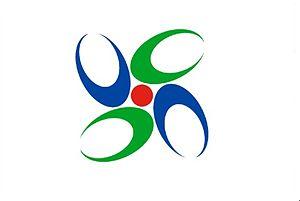
Uda est une ville située dans la préfecture de Nara, au Japon.